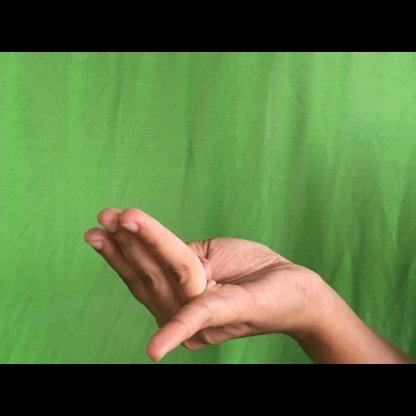
Mudra: Chaturam